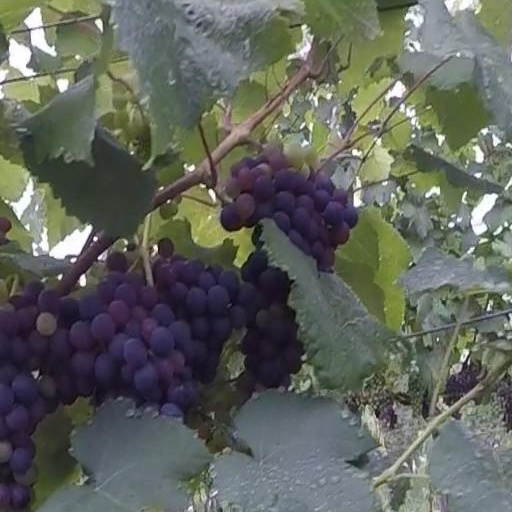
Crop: grape